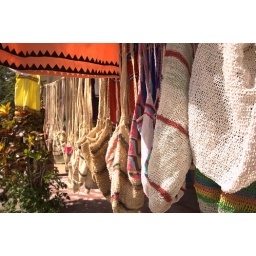
Chacara bags from the Ngobe-Bugle in El Valle (woven from the fiber of the wild pineapple plant )